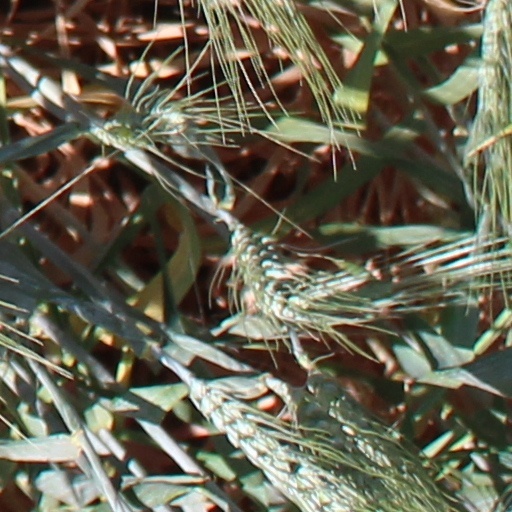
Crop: wheat